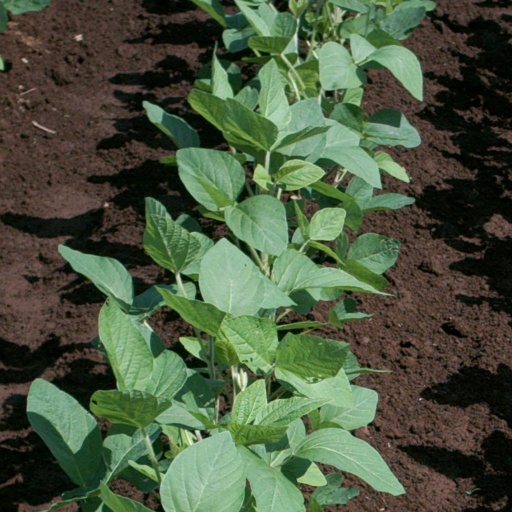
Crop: soybean